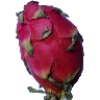
Label: Pitahaya Red 1